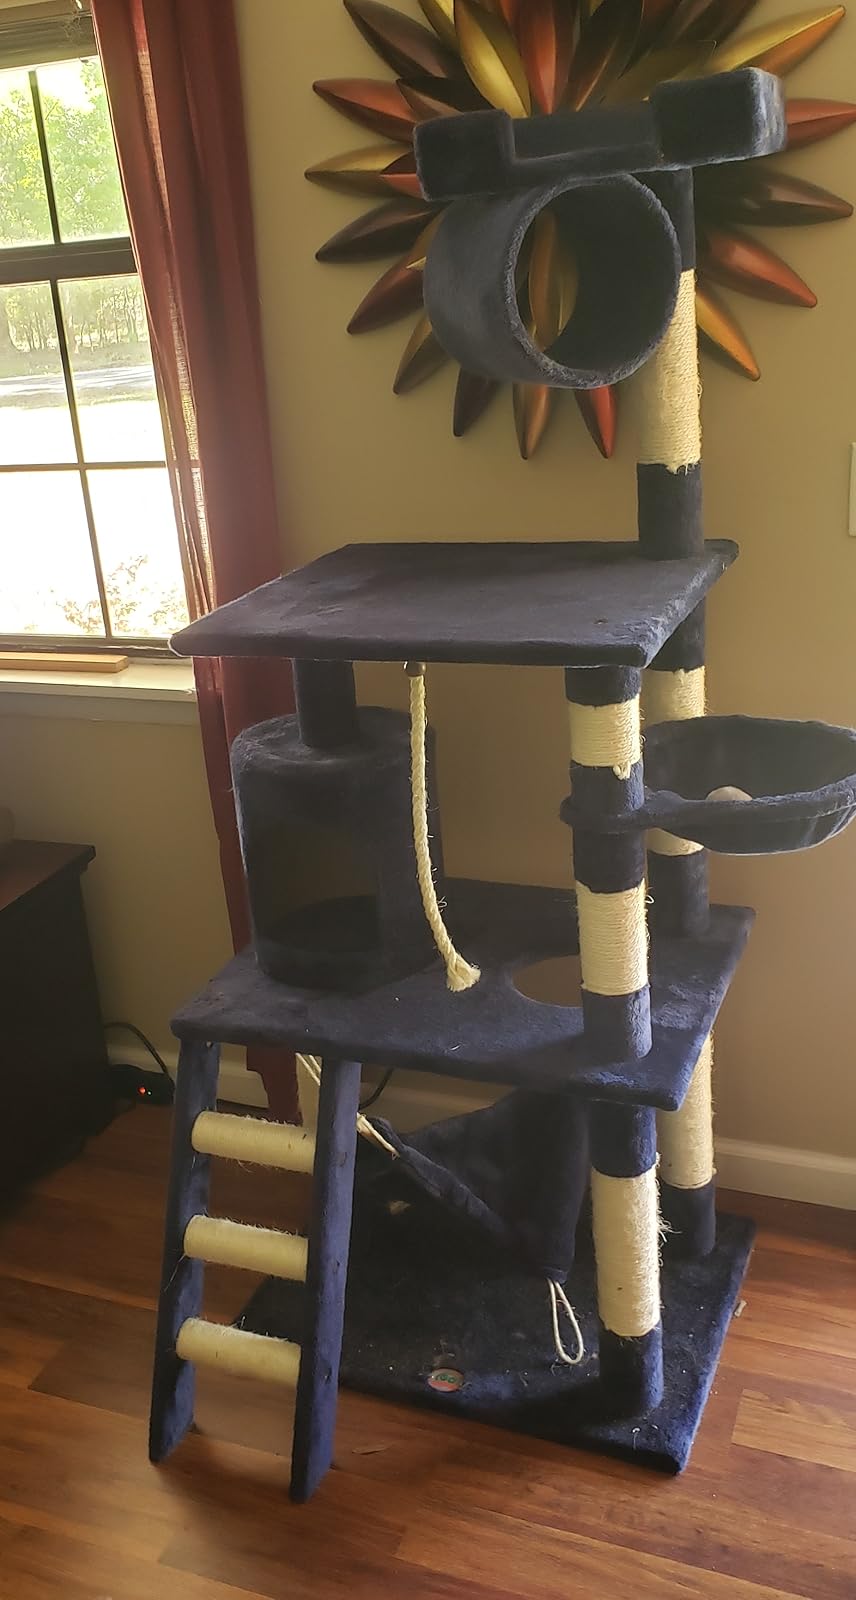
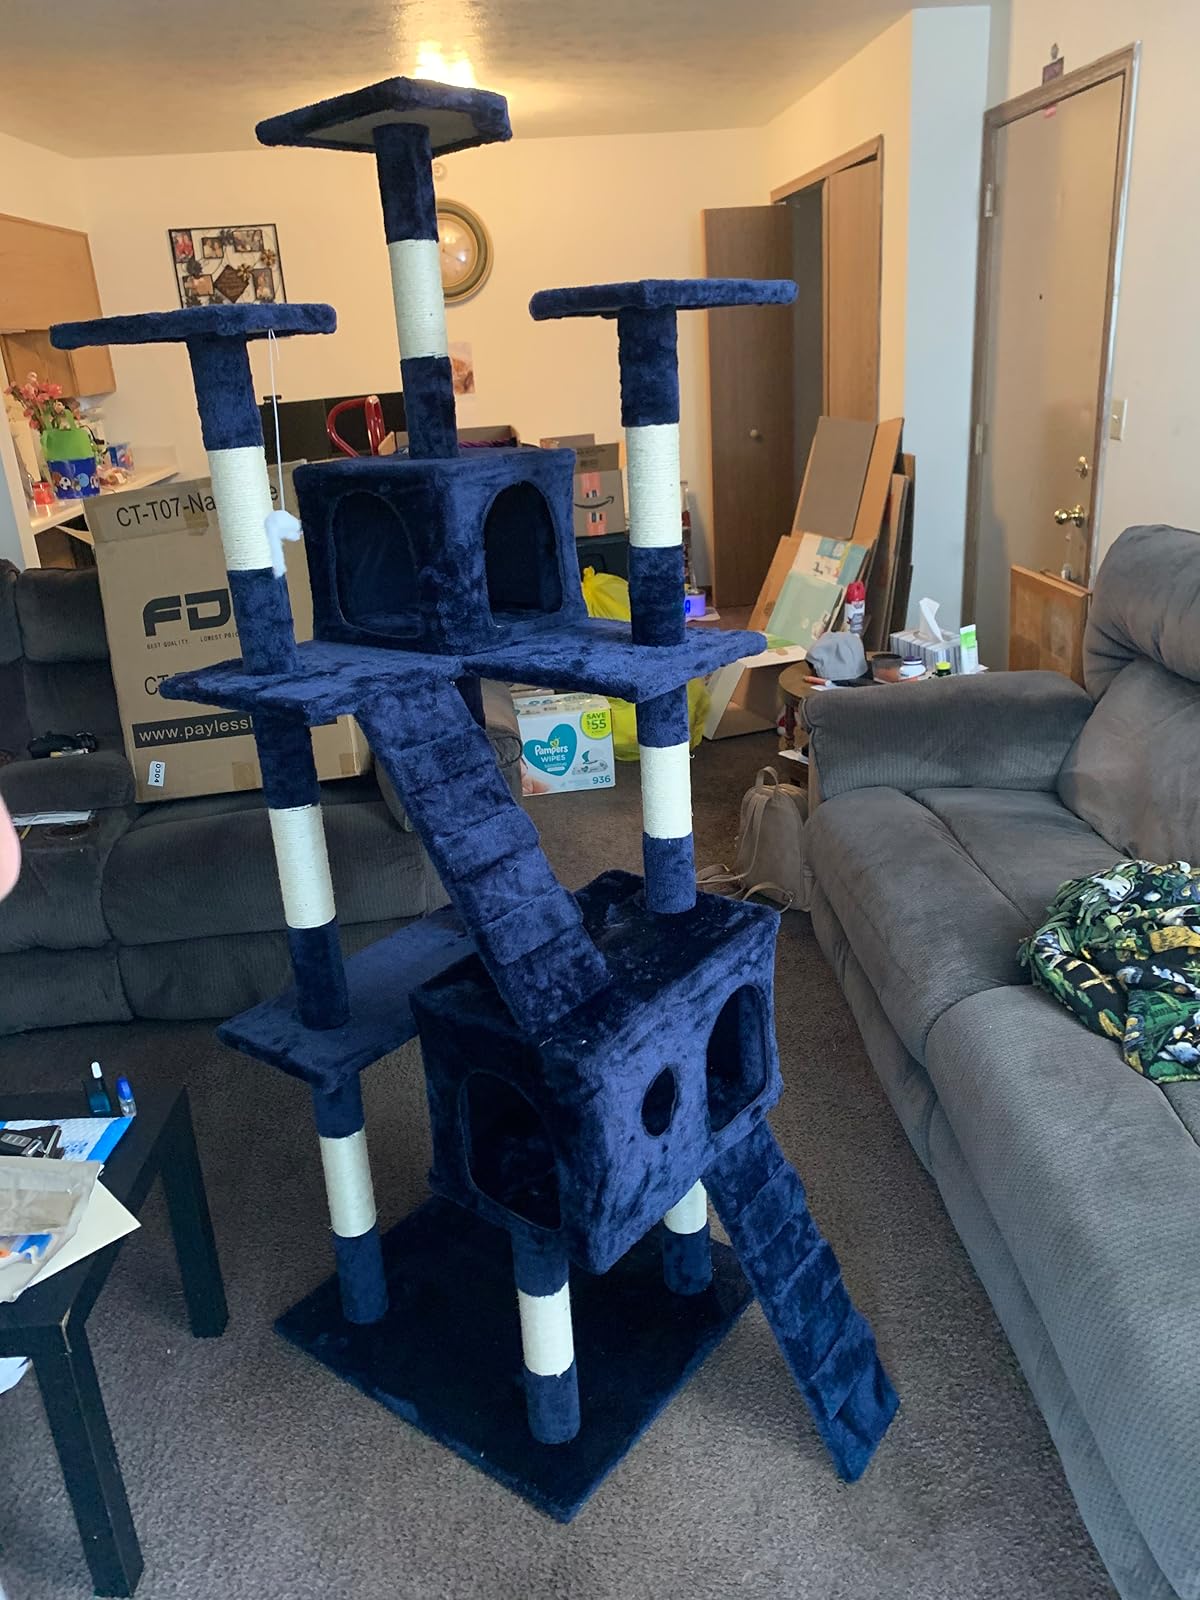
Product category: items_cat tree
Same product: no